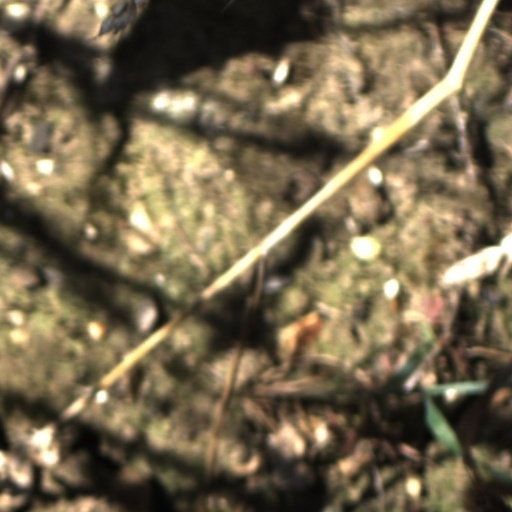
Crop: wheat